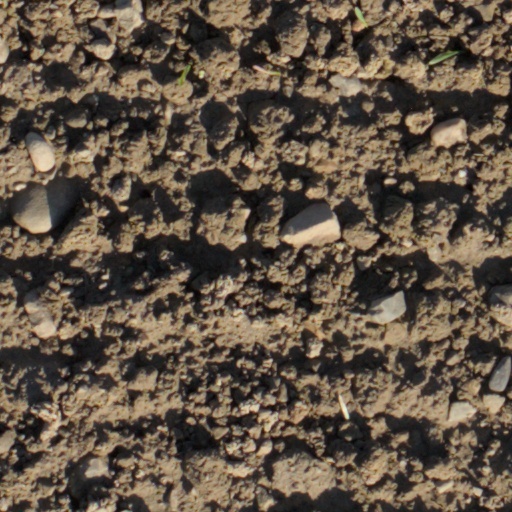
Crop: wheat